Glycerin soap

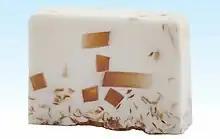
Soap du Jour glycerin soap

Glycerin soaps are soaps that contain glycerol, a component of fat or oil. They are recognizably different from other soaps because they are translucent. The clarity is due to the alignment of the soap molecules, which can be induced through the addition of alcohol and sugar. This is usually done for homemade glycerin soaps that are not remeltable.